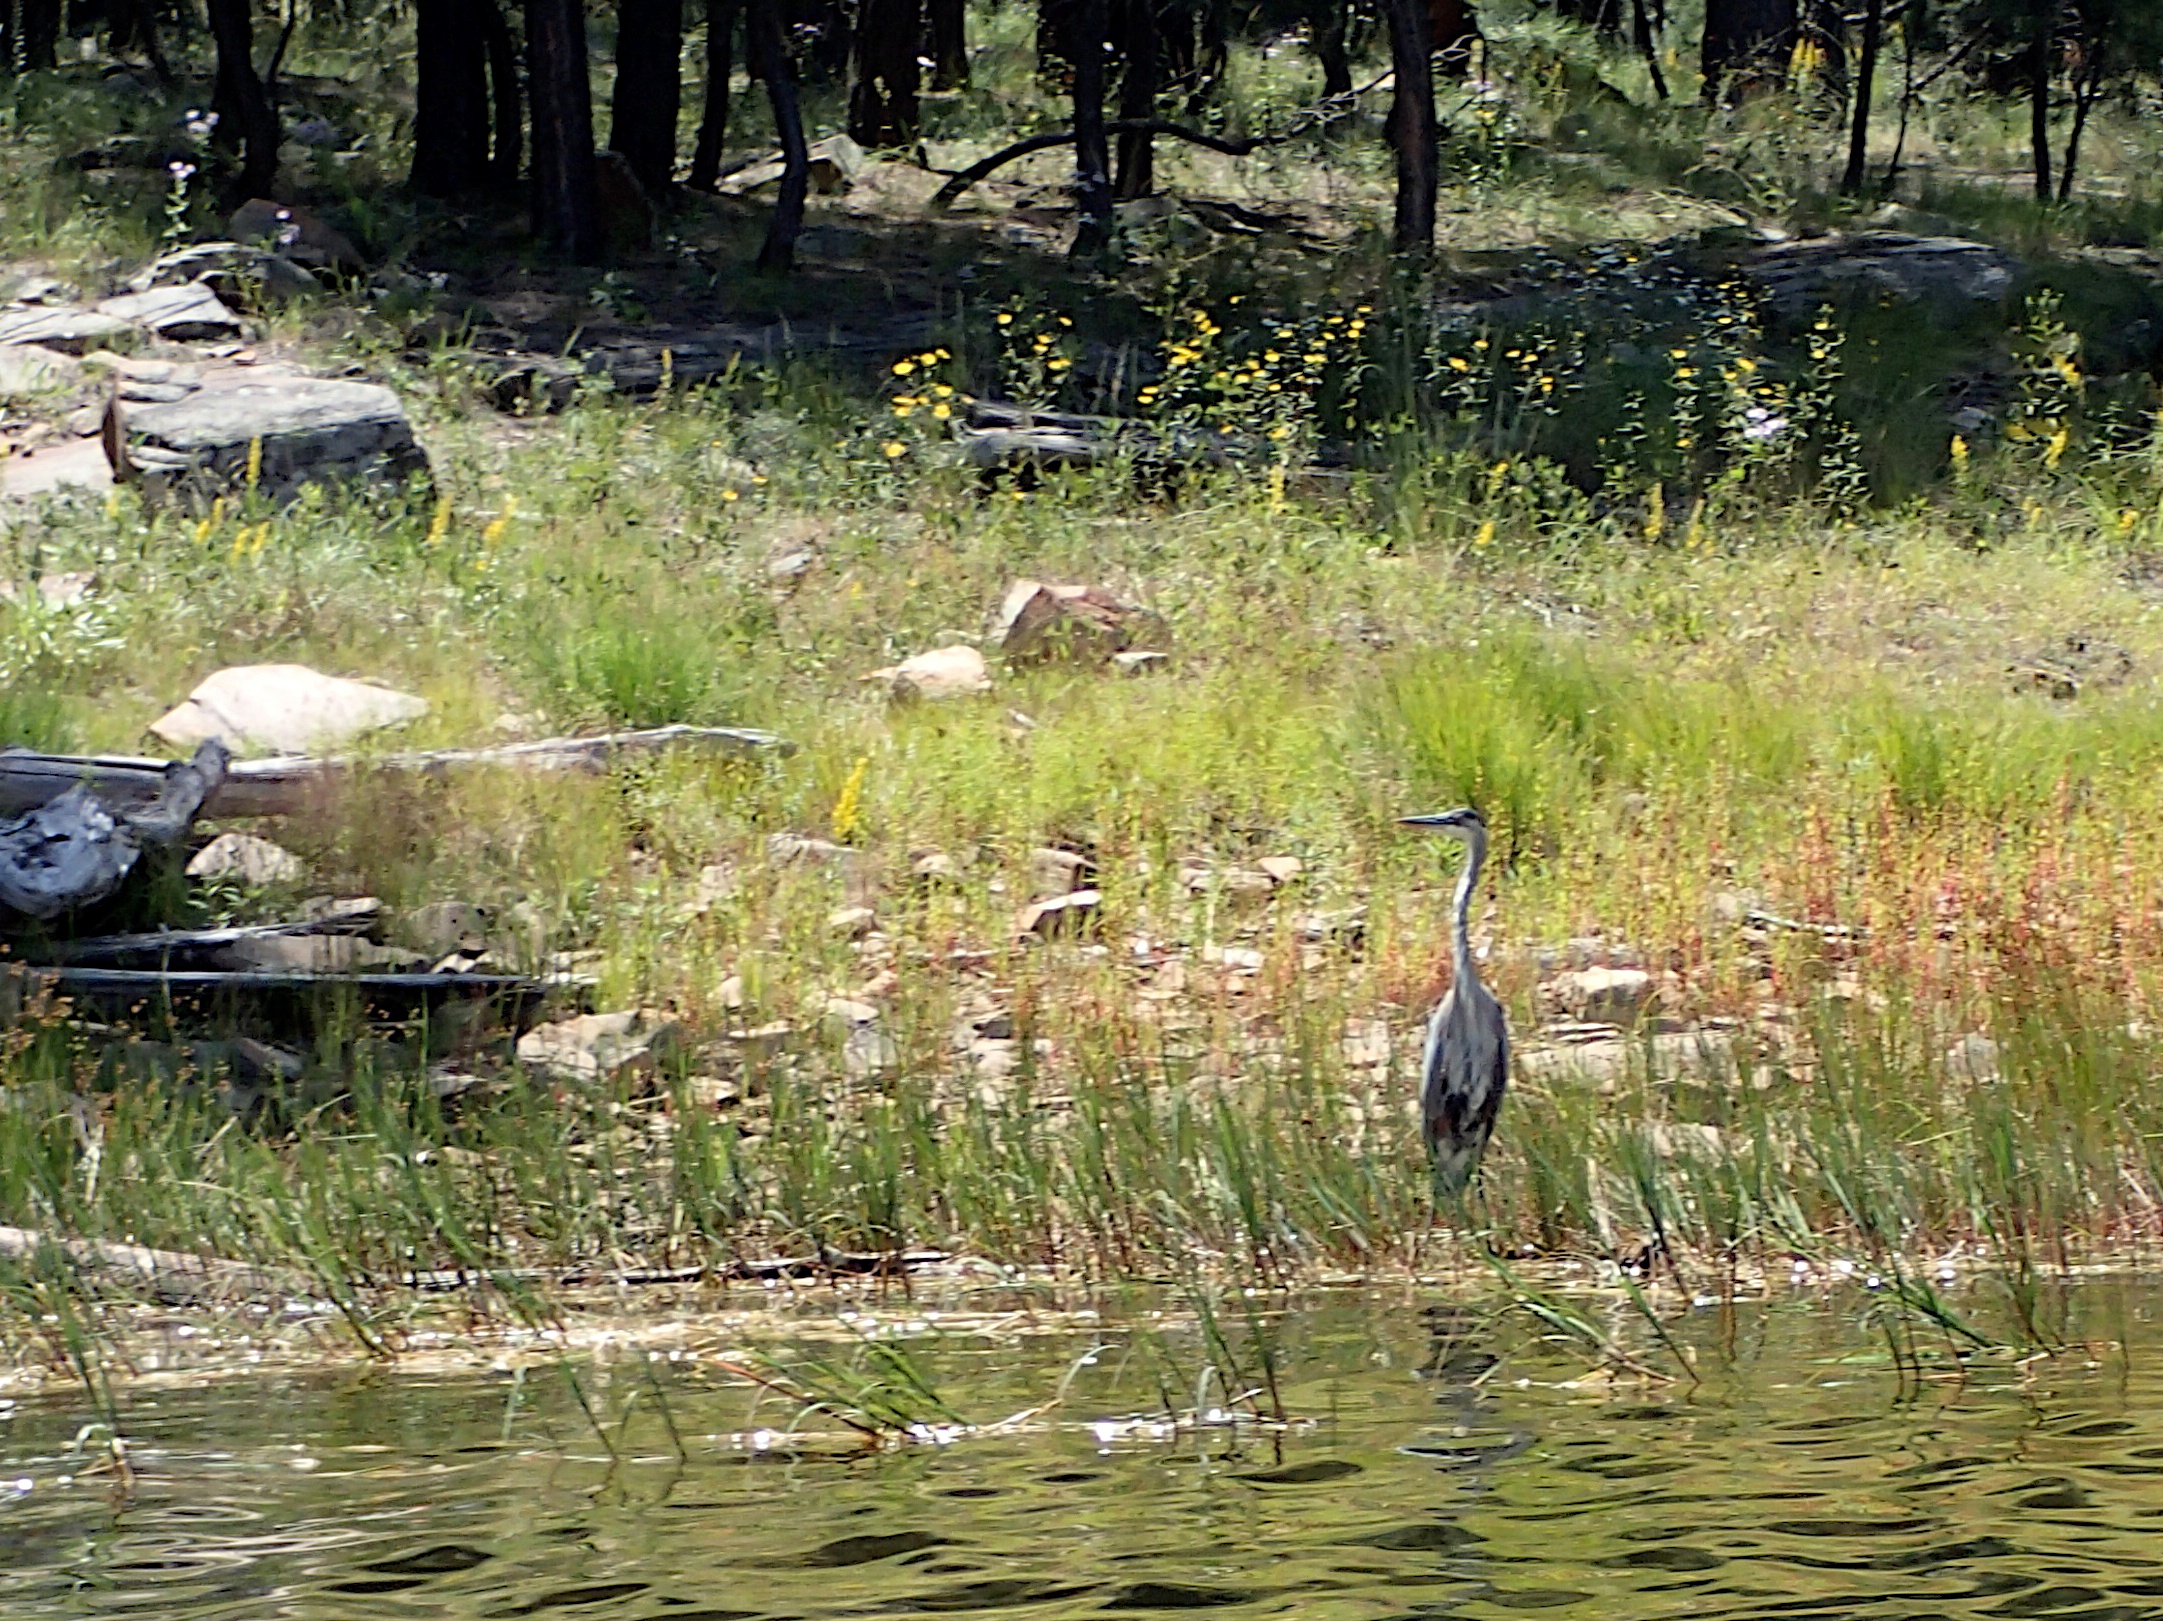
water, nature, marsh, swamp, wilderness, bird, pond, wildlife, reflection, kayak, fauna, wetland, woodland, habitat, water bird, natural environment